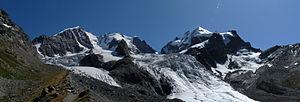
Le piz Bernina, ou anciennement Monte Rosso di Scerscen en italien, est un sommet des Alpes, situé en Suisse, dans le canton des Grisons. Avec ses 4 049 m d'altitude, il est le point culminant de la chaîne de la Bernina et de toutes les Alpes orientales, dont il est le seul sommet de plus de 4 000 mètres. La frontière avec l'Italie passe en contrebas du sommet, sur la Punta Perrucchetti également appelée la Spedla.